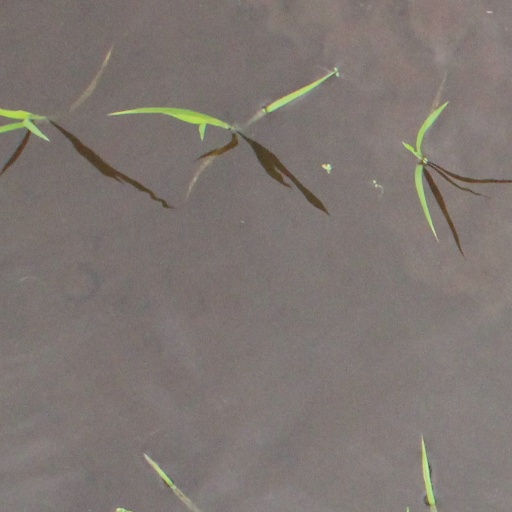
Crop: rice